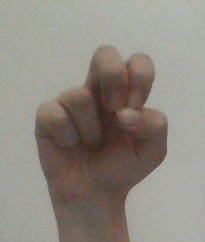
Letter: gaaf